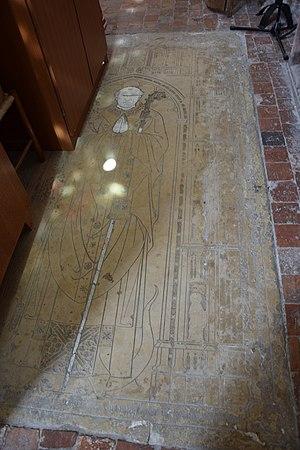
L’abbaye Saint-Germer-de-Fly est une ancienne abbaye de bénédictins située dans les Hauts-de-France, dans le département de l'Oise, sur la commune de Saint-Germer-de-Fly. Fondée dans les années 630 par saint Germer, son premier abbé, elle est ravagée par les Vikings au siècle suivant et délaissée par les moines. Relevée par Anségise de Fontenelle au début du IXᵉ siècle, elle est cependant de nouveau détruite par les Normands en 851, et reste cette fois-ci abandonnée pendant près de deux siècles. En 1036 seulement, Drogon, évêque de Beauvais, prend enfin l'initiative de réédifier l'abbaye. Elle développe une grande prospérité, qui s'accroît encore après le retour d'une partie des reliques du saint fondateur en 1132. Grâce à l'afflux des dons, la construction d'une nouvelle église abbatiale peut alors commencer. Cette vaste et fière abbatiale édifiée entre 1135 et 1206 environ, et sa chapelle de la Vierge, sont aujourd'hui les principaux témoignages de la puissante abbaye du Moyen Âge, dont la vie monastique s'éteint avec la Révolution française en 1790. L'abbatiale est devenue l'église paroissiale de l'actuel village de Saint-Germer-de-Fly.